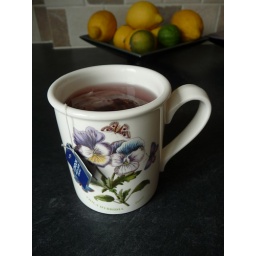
I made myself a mug of fruit tea, Strawberry and vanilla flavour. A drink in a pansy mug.